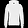
Label: Pullover